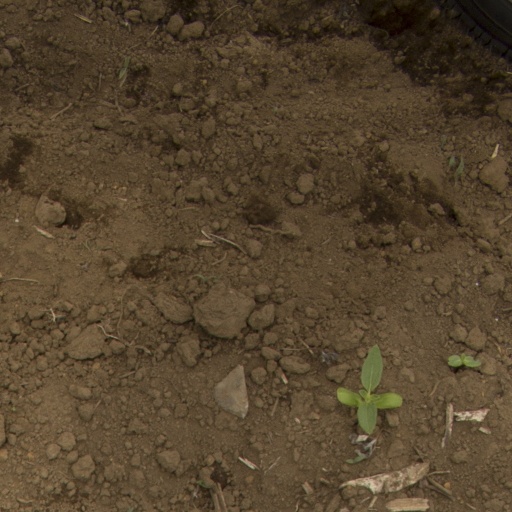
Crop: Jerusalem artichoke